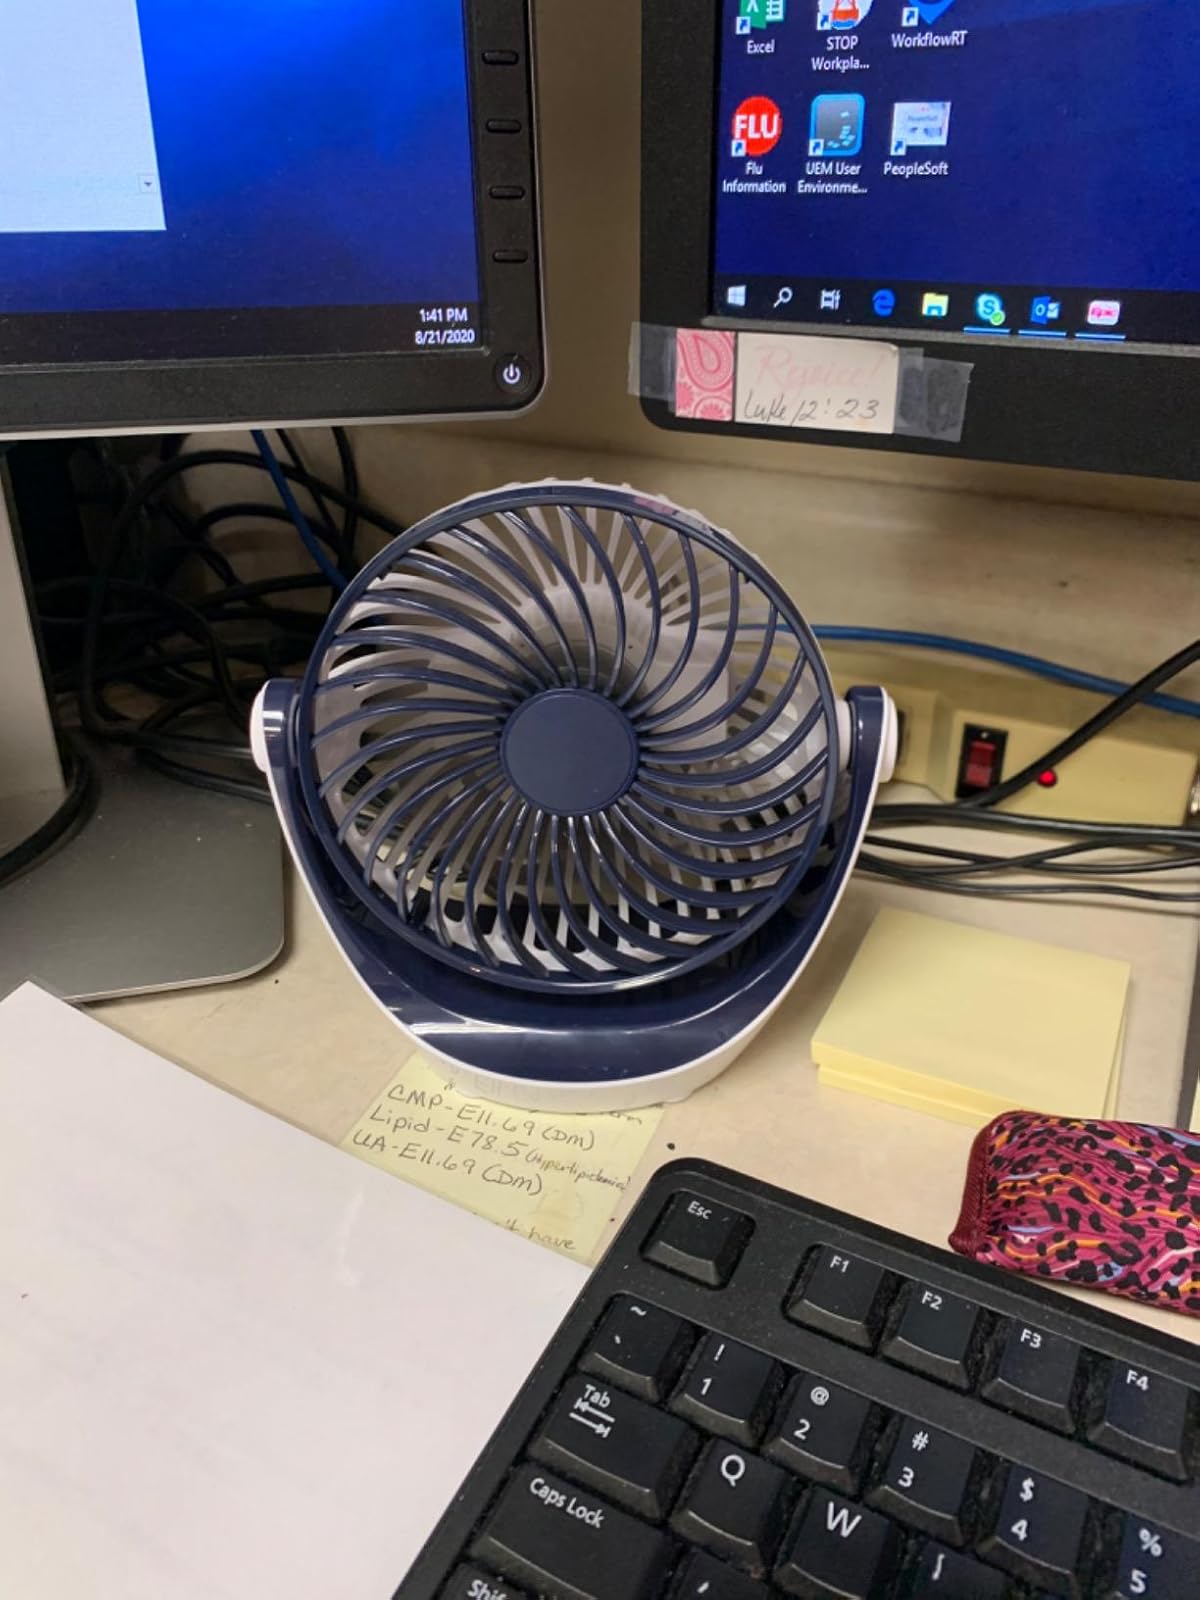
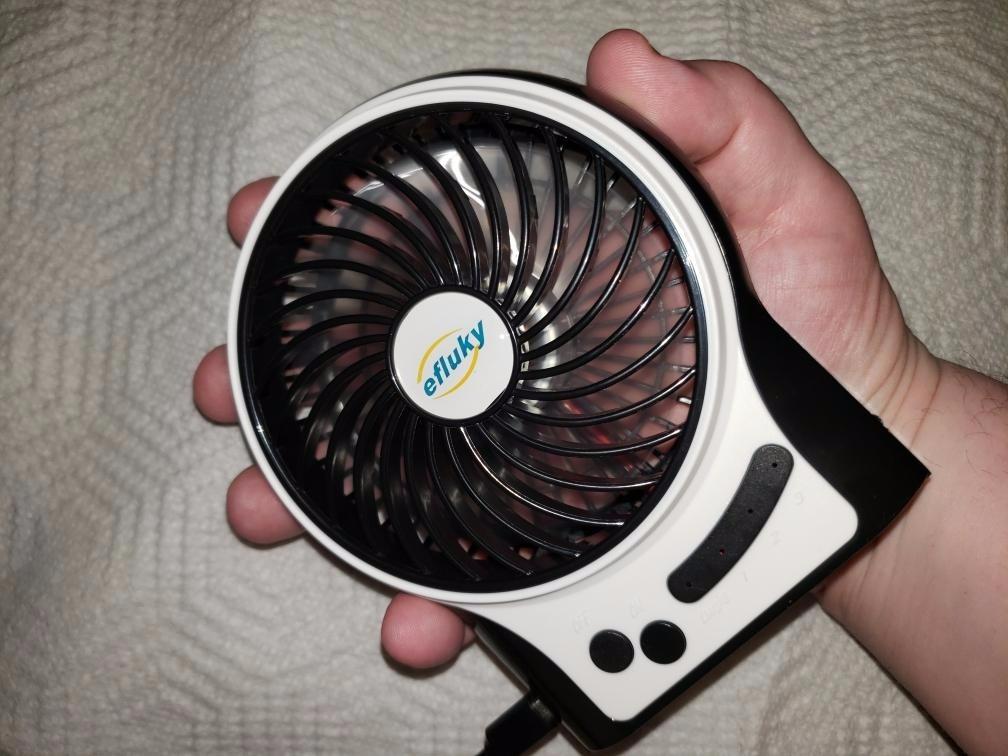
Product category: fan
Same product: no